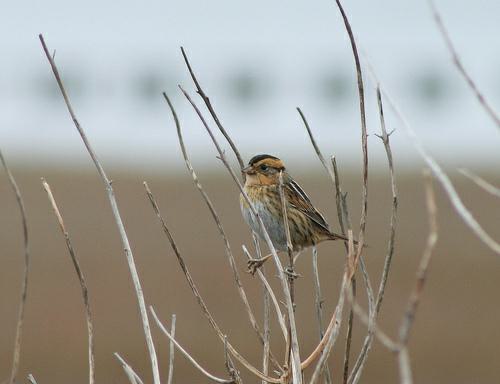
A photo of a nelson sharp tailed sparrow